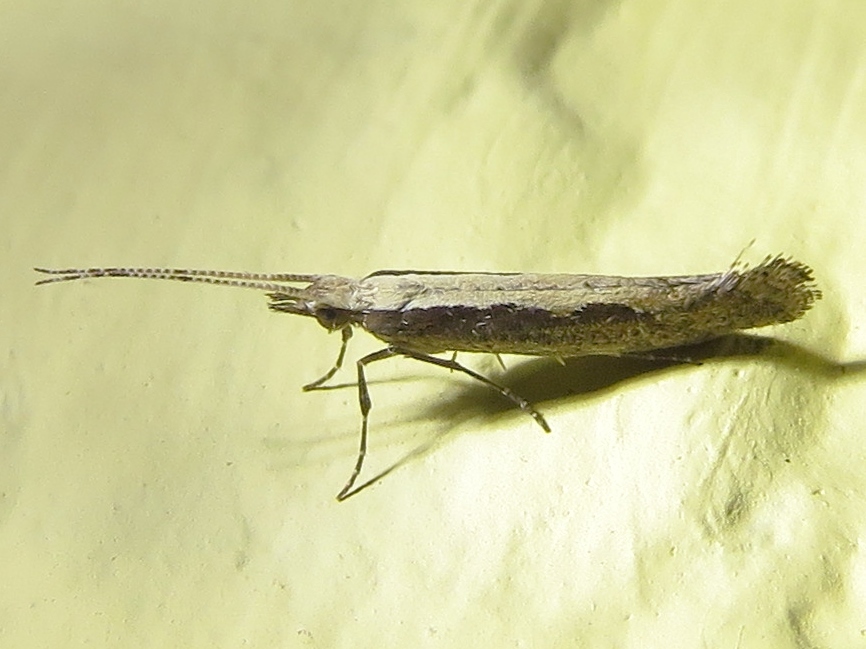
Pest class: diamondback_moth